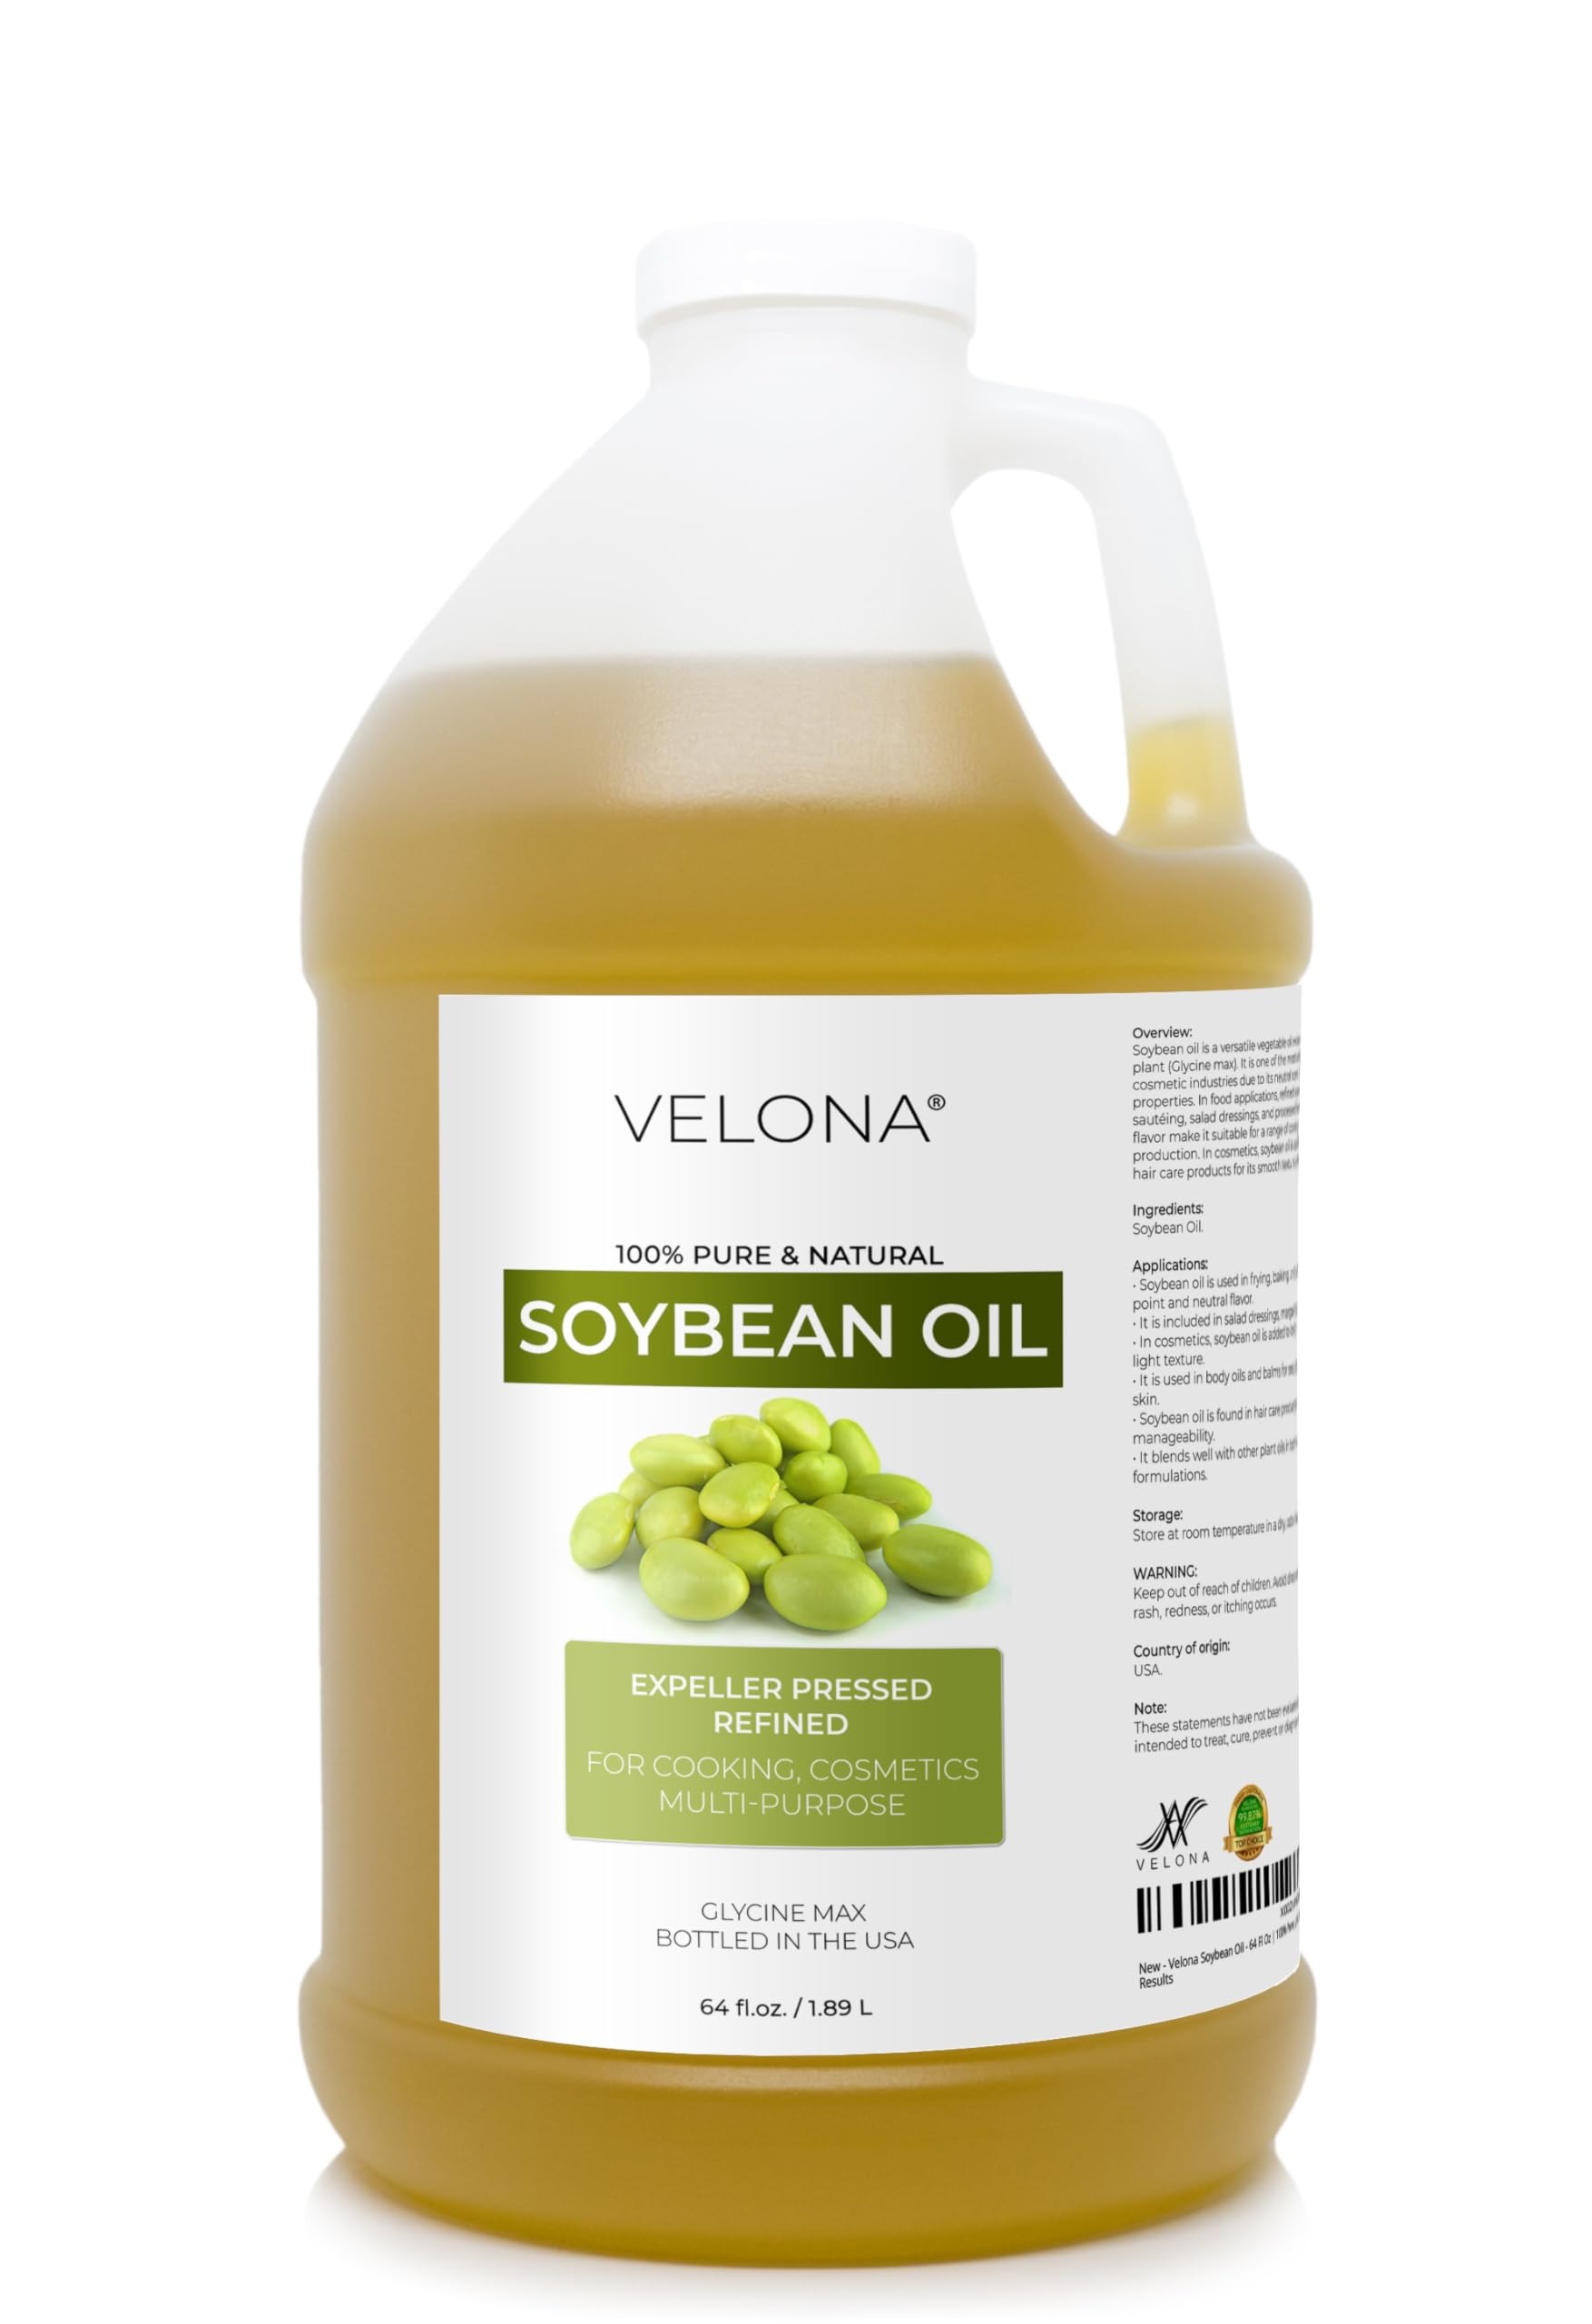
Item Name: velona Soybean Oil - 64 Fl Oz | 100% Pure and Natural Carrier Oil | Refined | Cooking, Baking, Skin, Hair, Body & Face Moisturizing | Use Today - Enjoy Results
Bullet Point: Soy Bean Oil: 100% Pure and Natural Carrier Oil. Refined. Expeller Pressed. Not Diluted, Non-GMO, No Additives, No Fragrance, Chemical Free, Alcohol Free.
Product Description: Natural Soybean Oil, Cold Pressed, Pure This Oil Suitable For Food And Cosmetic Purpose Botanical Name: Glycine Soja. Extraction Method: Cold Pressed. Processing Type: Refined. Obtained From: Seeds (Soya Beans). Natural: Made without pesticides, GMO's, or hexane. Ingredients: Soybean oil, 100% Pure with NO additives or carriers added. Description: Soya Bean Carrier Oil is extremely high in Lecithin, Sterolins, and Vitamin E. Color: Pale yellow to yellow liquid. Aromatic Description: Soybean Carrier Oil has very little scent characteristic of most carrier oils. Common Uses: Soya Bean Carrier Oil is becoming increasingly popular with massage therapists because the oil is very light, and an excellent alternative to Almond Sweet. It is also commonly used in bath oil, skin care, hair care and soap making formulations. Consistency: Typical and characteristic of carrier oils. Absorption: Absorbs into skin at an average speed, and leaves a slightly oily feeling on skin. Shelf Life: Users can expect a shelf life of 1 year using proper storage conditions (cool, out of direct sunlight). Refrigeration after opening is recommended. GMO Statement: Non GMO!!! This term shall be used to describe products that contain NO ingredients, additives or processing aides derived from commodities that have commercially grown GMO varieties in the supply chain (i.e. contains no soybean, corn, cotton, canola, squash, papaya, potato or tomato).
Value: 64.0
Unit: Ounce

Price: 35.69